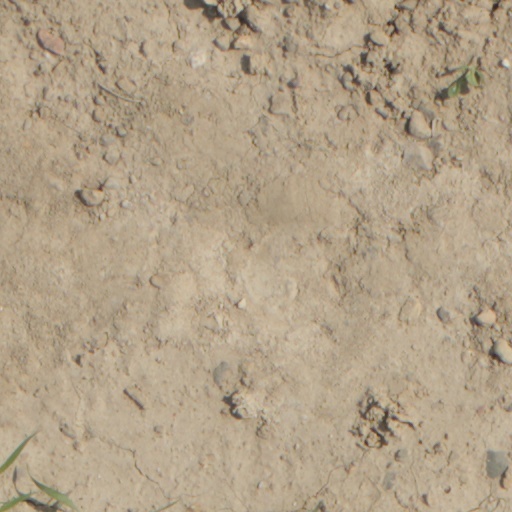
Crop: wheat